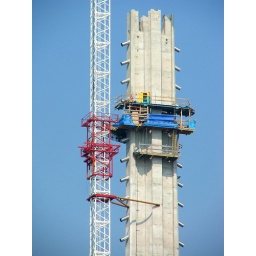
The I-280 bridge center tower under construction.